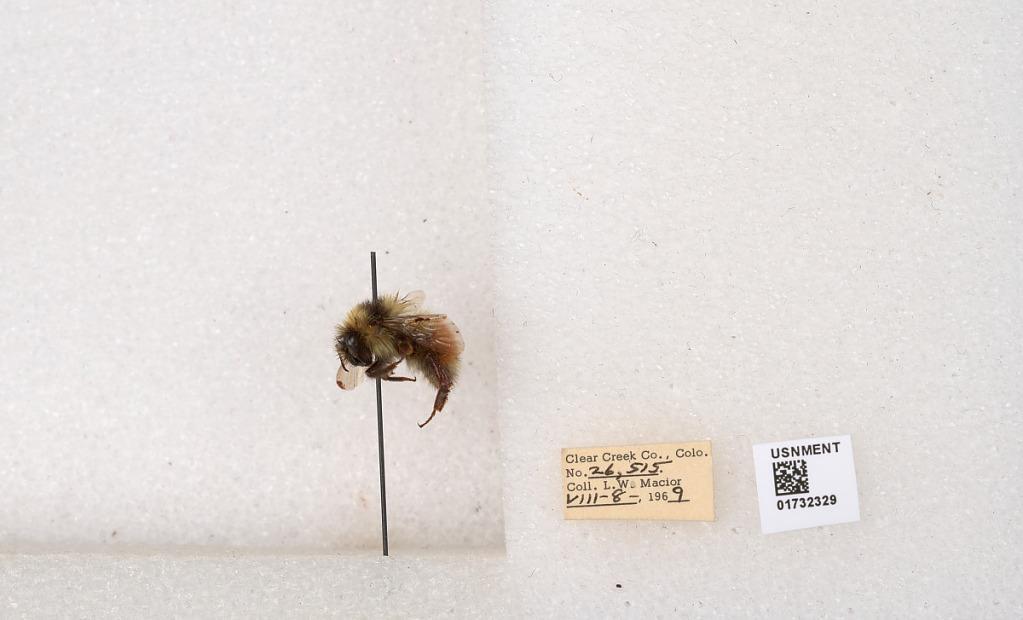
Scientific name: Bombus (Pyrobombus) sylvicola Kirby
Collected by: L. Macior
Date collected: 1969-8-8
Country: United States
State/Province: Colorado
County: Clear Creek
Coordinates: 39.7006, -105.694